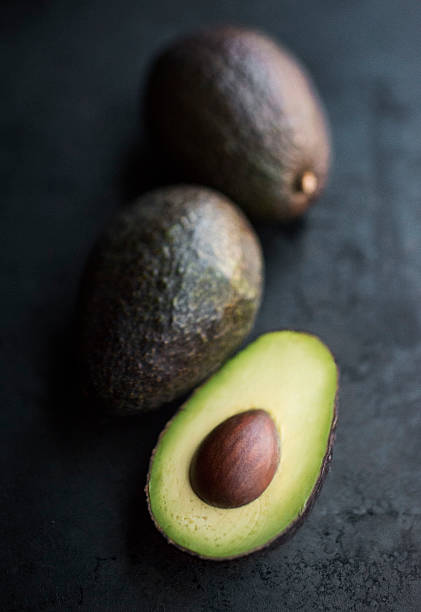
Label: Avocado